Impact of the COVID-19 pandemic on prisons

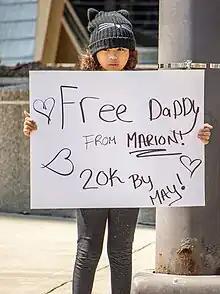
Protester at an April 24 event with a sign referencing the Marion County prison

On April 8, the National Guard arrived at Elkton Federal Prison in Columbiana County to assist the medical staff when a large number of prisoners became ill with the virus. On April 18, the National Guard and Highway Patrol arrived at the state prison in Marion county to assist with "mission critical functions" after infections of correctional workers and prisoners. By April 19, over 1800 prisoners at Marion Correctional Institution, approximately 3/4ths of the population, plus 100 staff had tested positive. Overall, the prison system had almost 2500 cases by April 19, representing almost a fifth of Ohio's cases.